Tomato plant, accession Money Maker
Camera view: vertical (180 deg); turntable rotation: 60 degrees
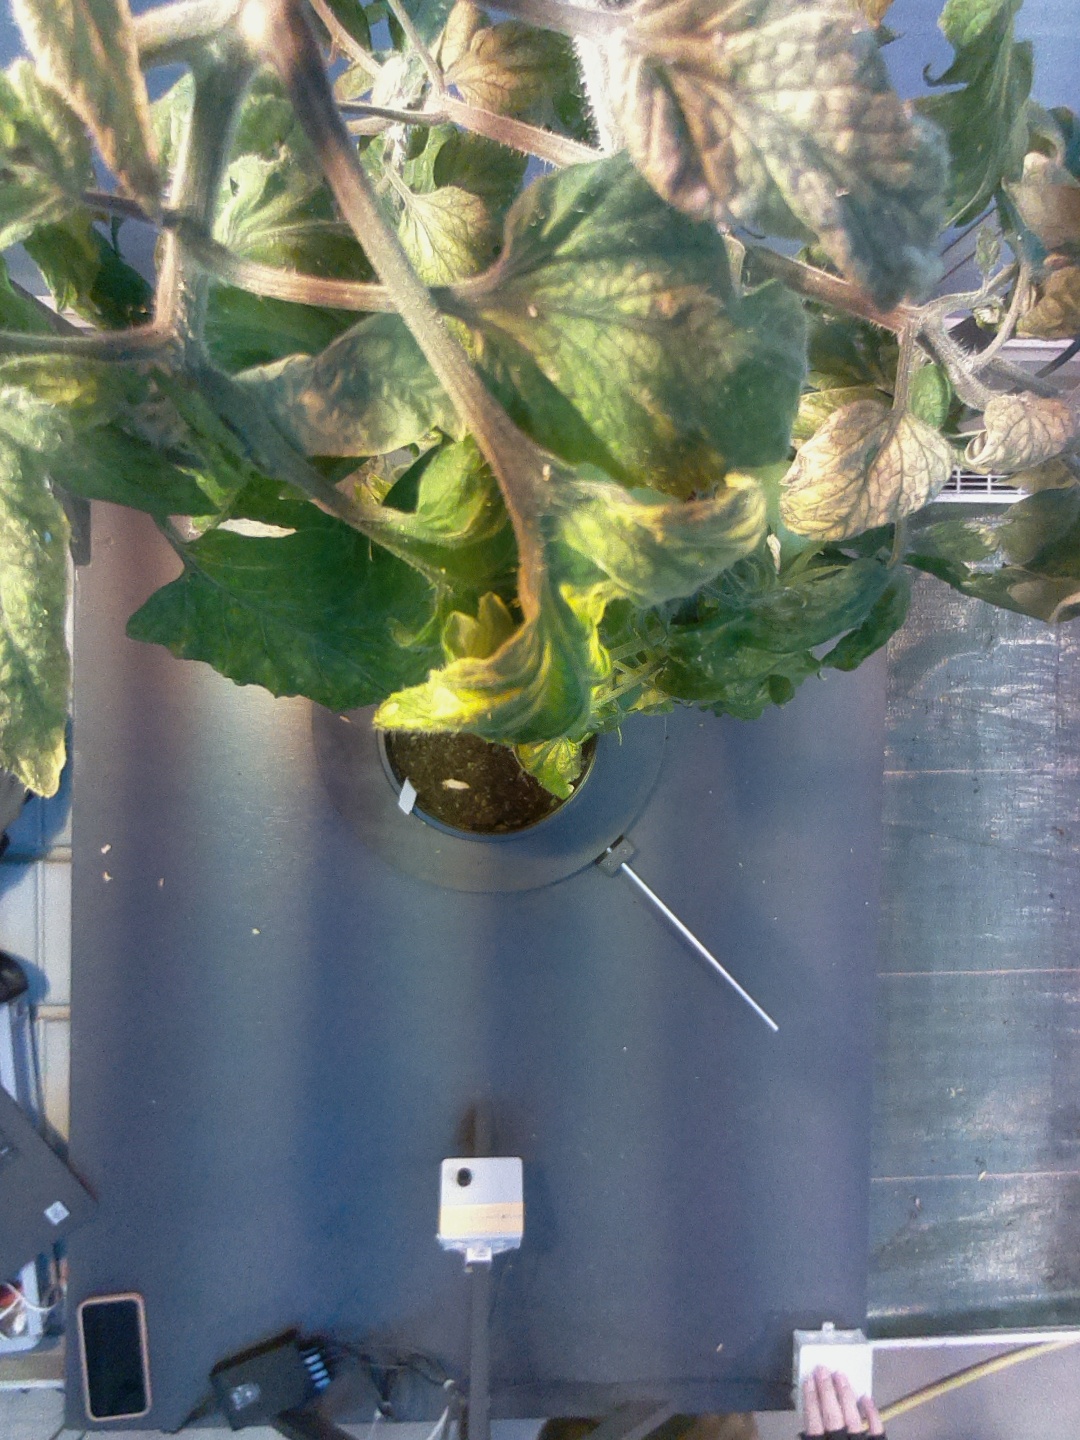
BBCH growth stage 77: 70%-80% of final fruit size